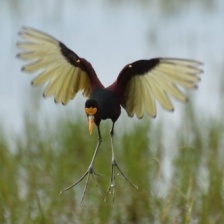
Species: NORTHERN JACANA
Scientific name: JACANA SPINOSA